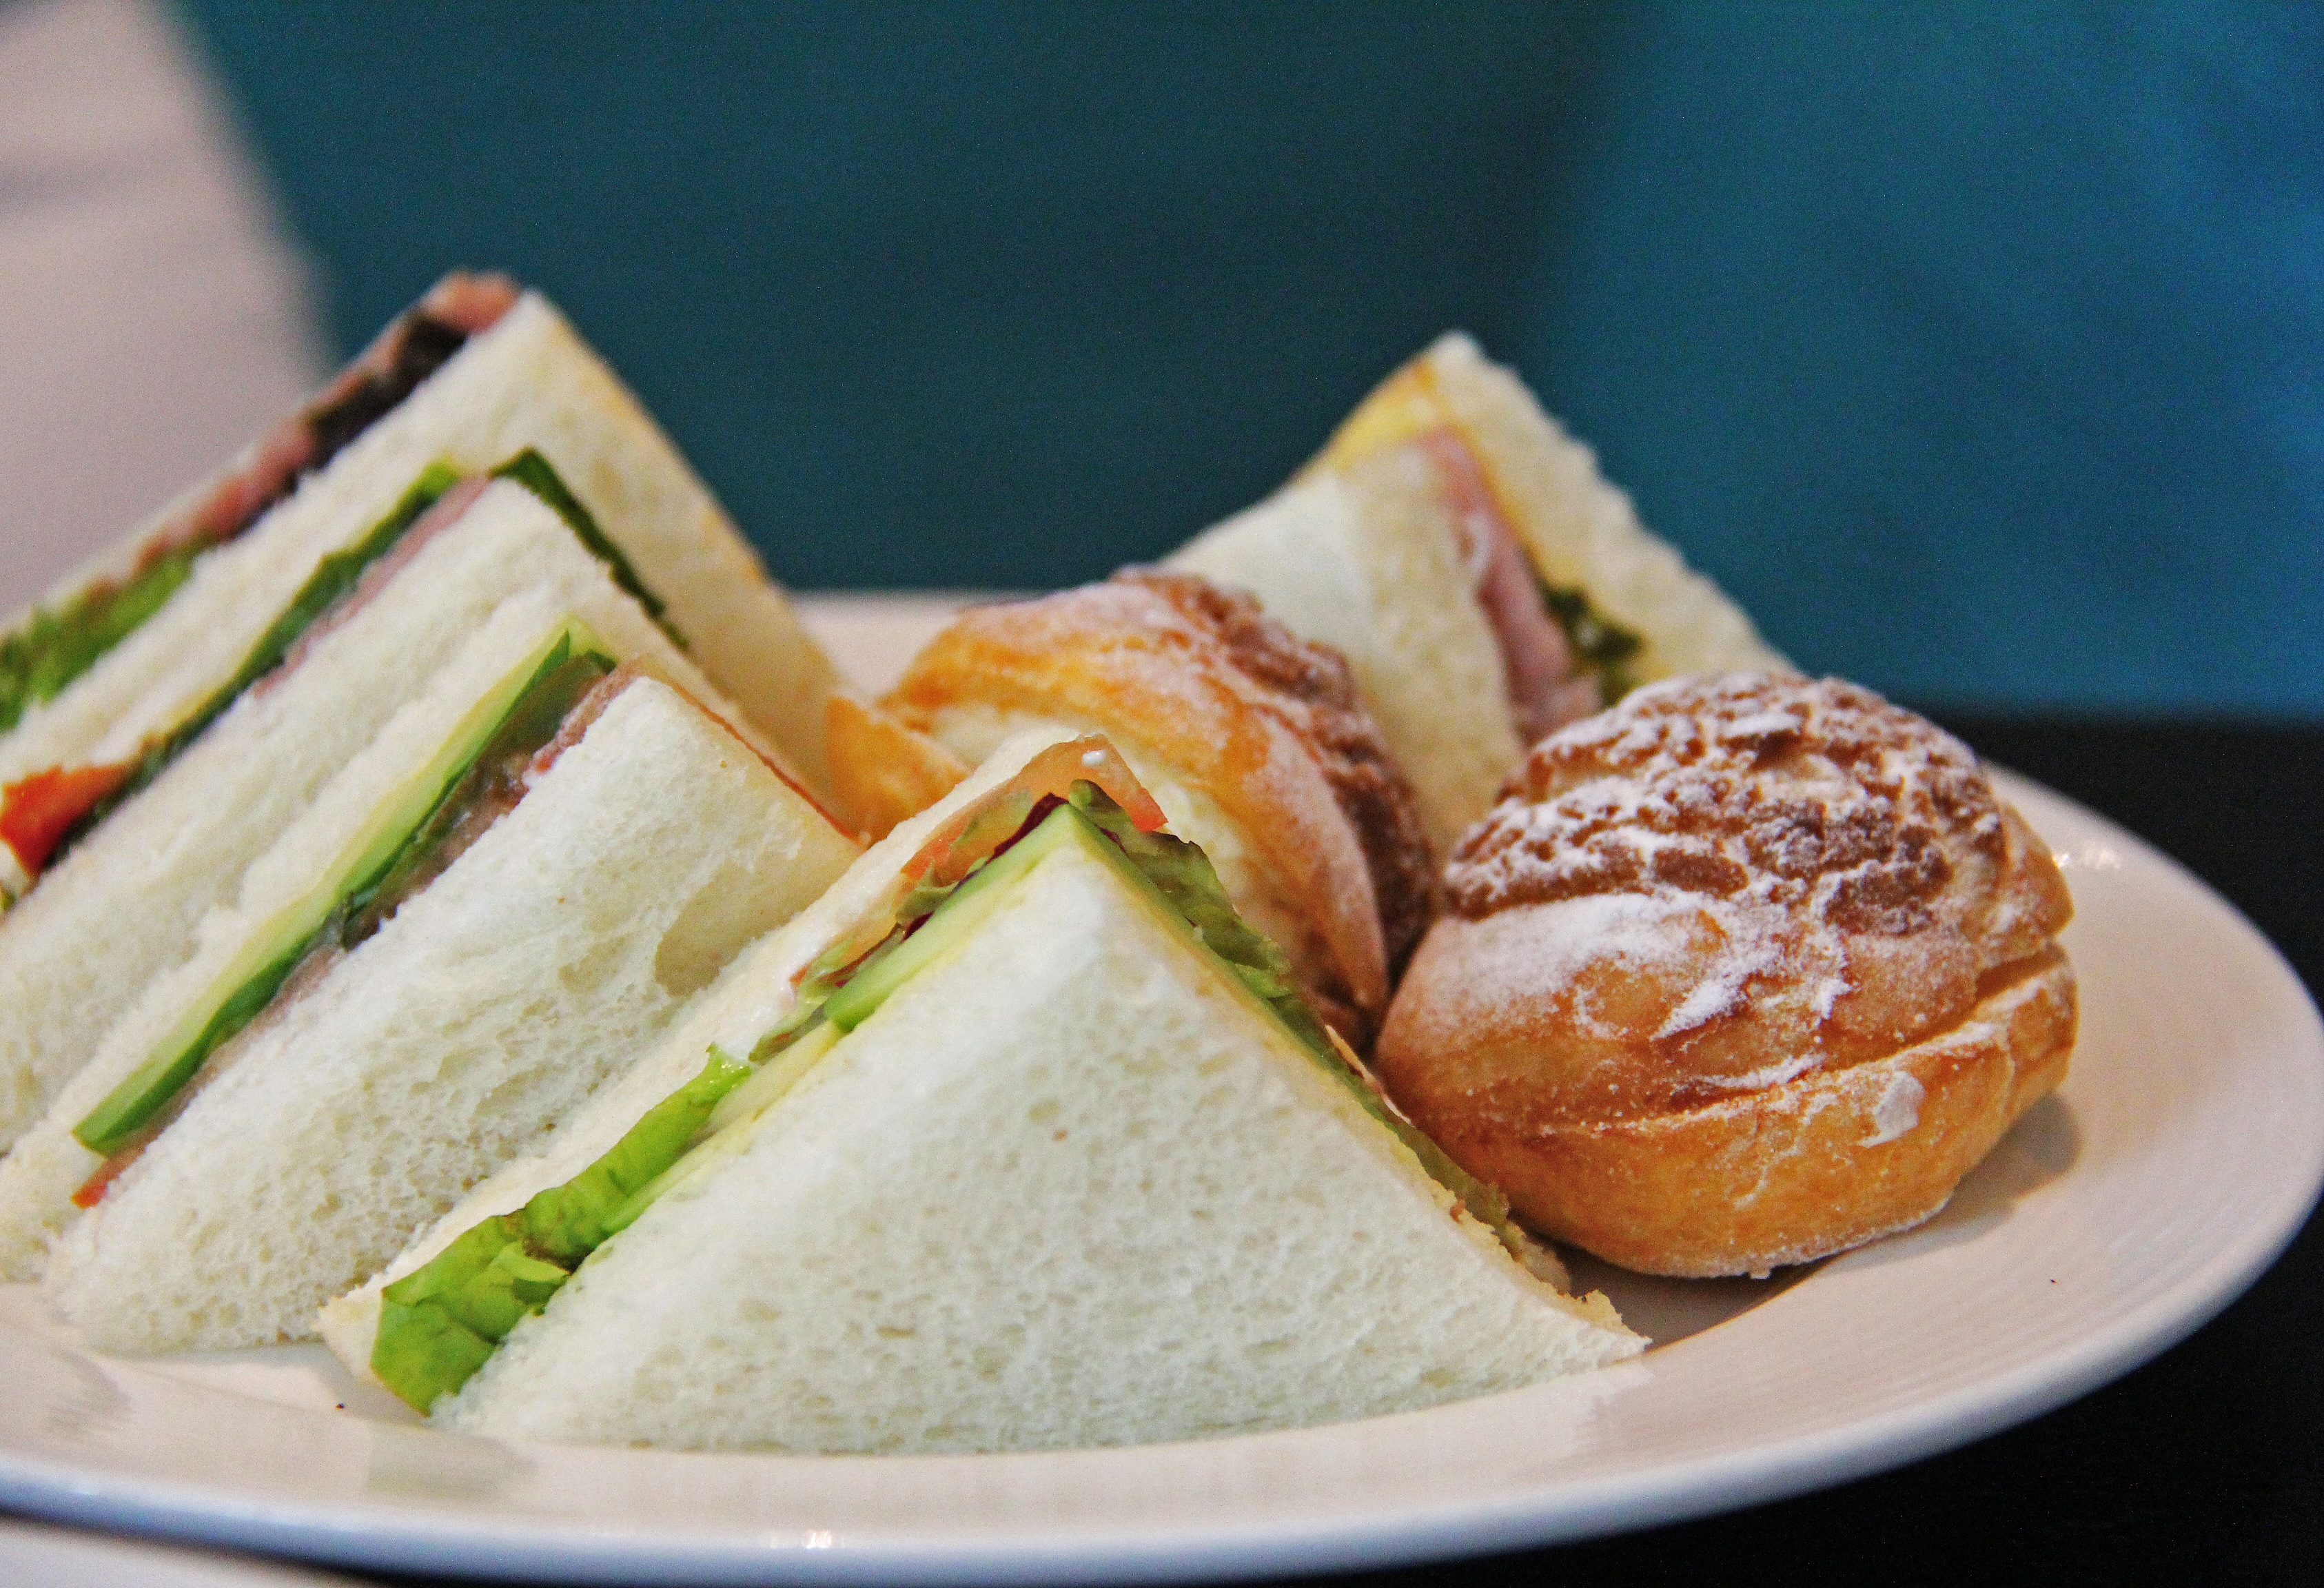
dish, meal, food, produce, breakfast, gourmet, dessert, cuisine, cream, delicious, bread, tomato, asian food, hotel, singapore, ham, yummy, puff, baked goods, sandwiches, high tea